Arkadelphia, Arkansas

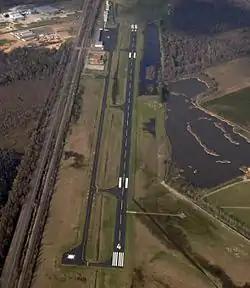
Dexter B. Florence Memorial Field, Arkadelphia

Dexter B. Florence Memorial Field (KADF) in southeastern Arkadelphia can serve small business jets as well as single and double-engine aircraft. Henderson State University offers a four-year bachelor of science degree in aviation and is responsible for the airport's fixed-base operation.